Alireza Firouzja

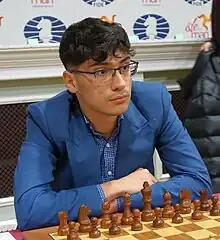
Firouzja in 2023

In January 2018, he had a string of impressive results in the Iranian chess championship semi-final (7½/9) and the World Youth U16 Chess Olympiad (8/9), which increased his rating to 2549.